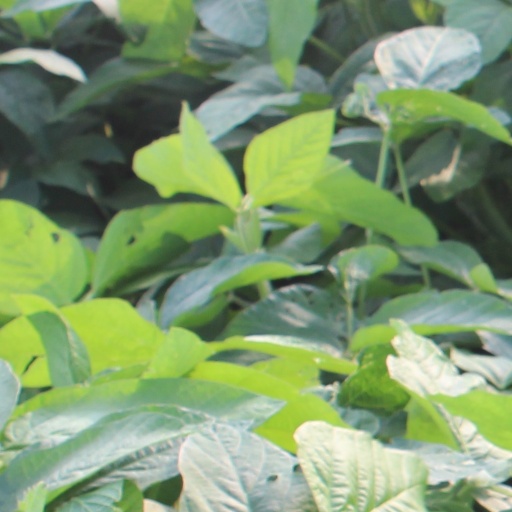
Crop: soybean